Penske PC3

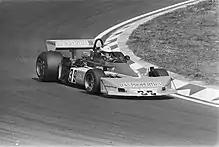
Boy Hayje driving a PC3 entered by F&S Properties for the 1976 Dutch Grand Prix.

F&S Properties bought a PC3 from Penske and entered Dutchman Boy Hayje for his home race, the 1976 Dutch Grand Prix but he retired with a broken halfshaft.